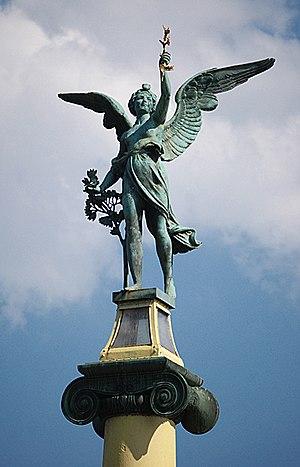
La renommée est à l'origine une divinité grecque allégorique personnifiant le caractère de la reconnaissance publique ou sociale. Elle est aussi connue sous le nom de Pheme ou Fama, chez les romains.